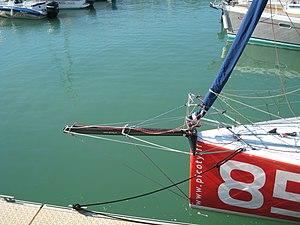
Bout-dehors rétractable du voilier Class'40 Picoty. Royan, France.
Un Class40 est une classe de voilier monocoque hauturier de course et de croisière, dont la longueur est de 40 pieds soit 12,19 m. Ses caractéristiques sont définies par une jauge à restrictions.